Anomalous Transport Rocket Experiment

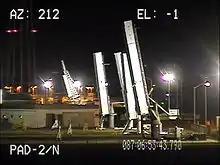
All launchers at Pad 2 of the Wallops Flight Facility at nominal settings. March 27, 2012, 2:53 a.m. EDT (UTC−04)

The Anomalous Transport Rocket Experiment (ATREX) is a heliophysics experiment that was conducted by NASA's Goddard Space Flight Center out of the Wallops Flight Facility located on the Eastern Shore of Virginia. The mission entailed the use of 5 sounding rockets launched closely in time together, each of which released a chemical tracer into the high-altitude jet stream.